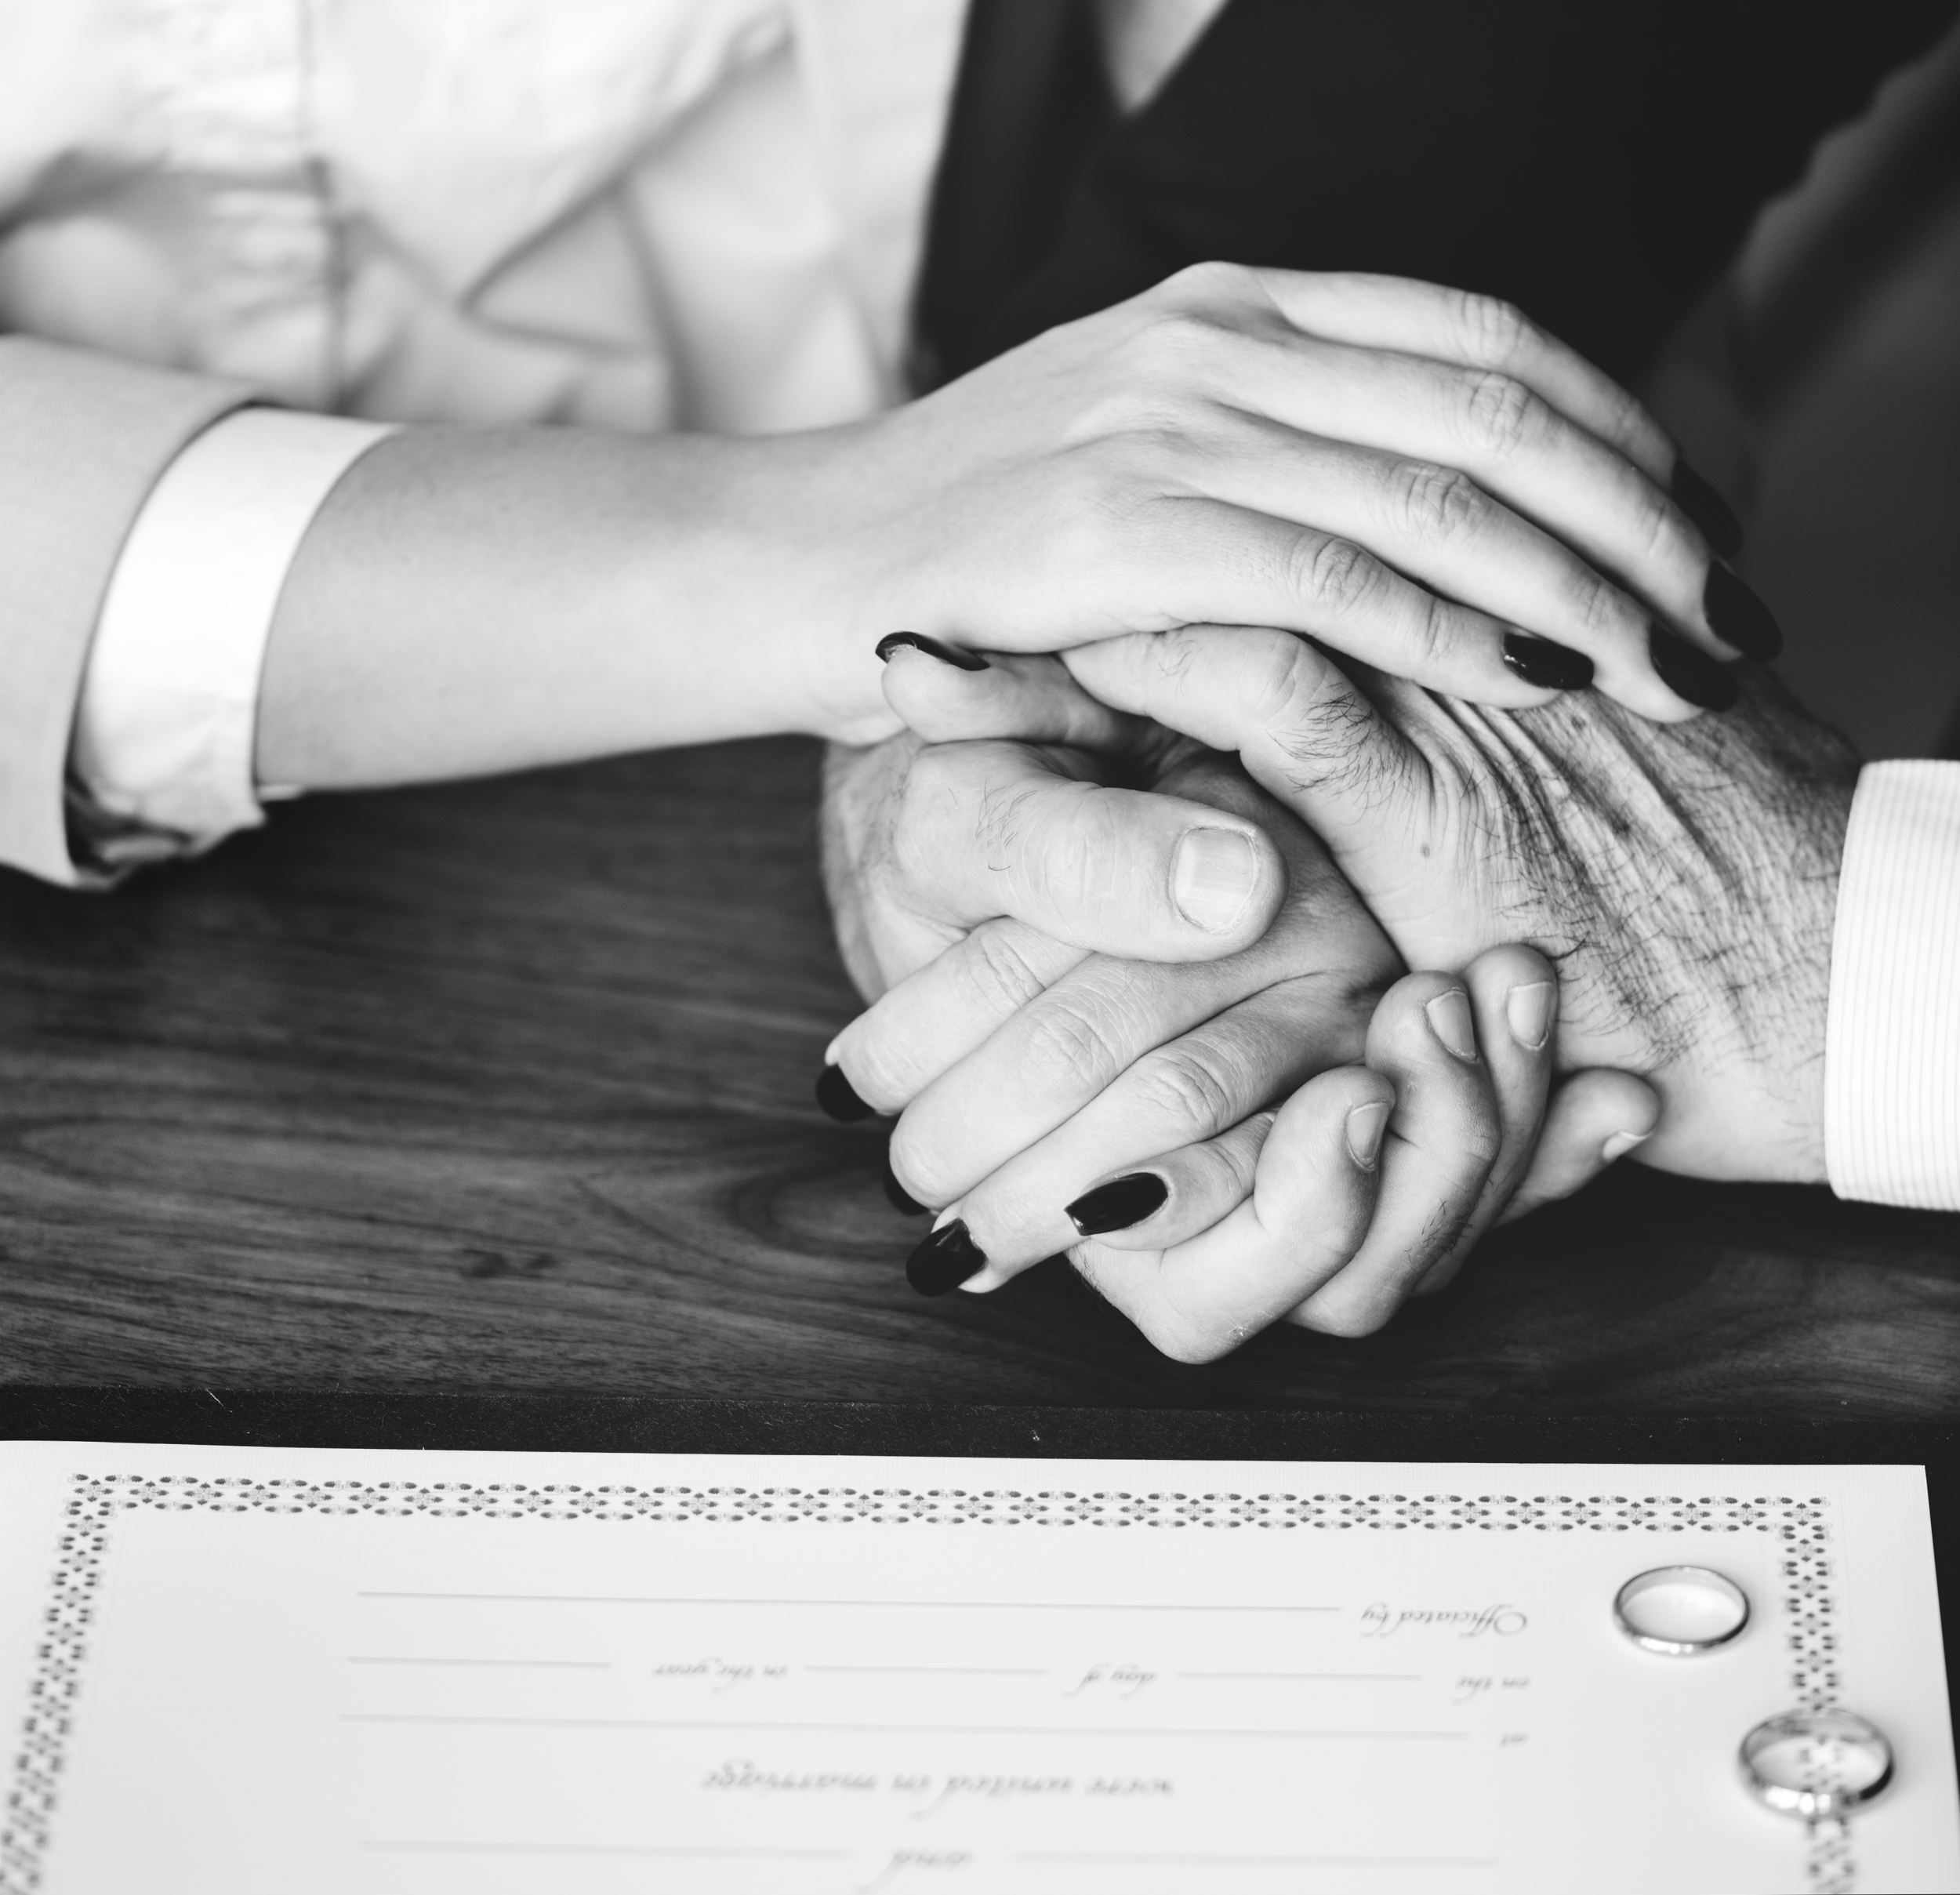
photograph, hand, finger, gesture, black and white, photography, nail, holding hands, font, stock photography, love, child